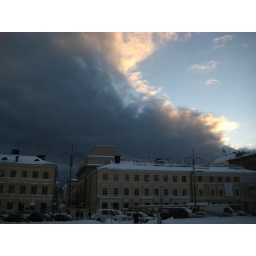
The ten minutes of blue sky in Helsinki was soon over.